Delaware River Joint Toll Bridge Commission

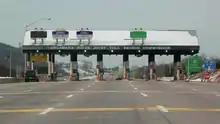
The Interstate 78 Toll Bridge before Express E-ZPass lanes were installed

The DRJTBC was established under legislation enacted in the two states on December 18, 1934. The federal compact for what was then called the "Pennsylvania-New Jersey Joint Bridge Commission" was first approved by Congress in 1935. The compact has been modified several times (on July 8, 1947, July 17, 1951, July 16, 1953, and March 19, 1986). In 1984 and 1985, the states of Pennsylvania and New Jersey entered into the current version of the interstate compact, known as the "1984 agreement."